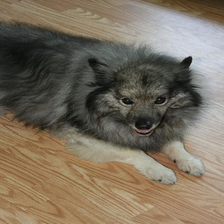
Species: dog
Breed: keeshond